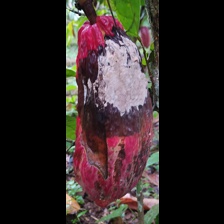
Label: moniliophthora